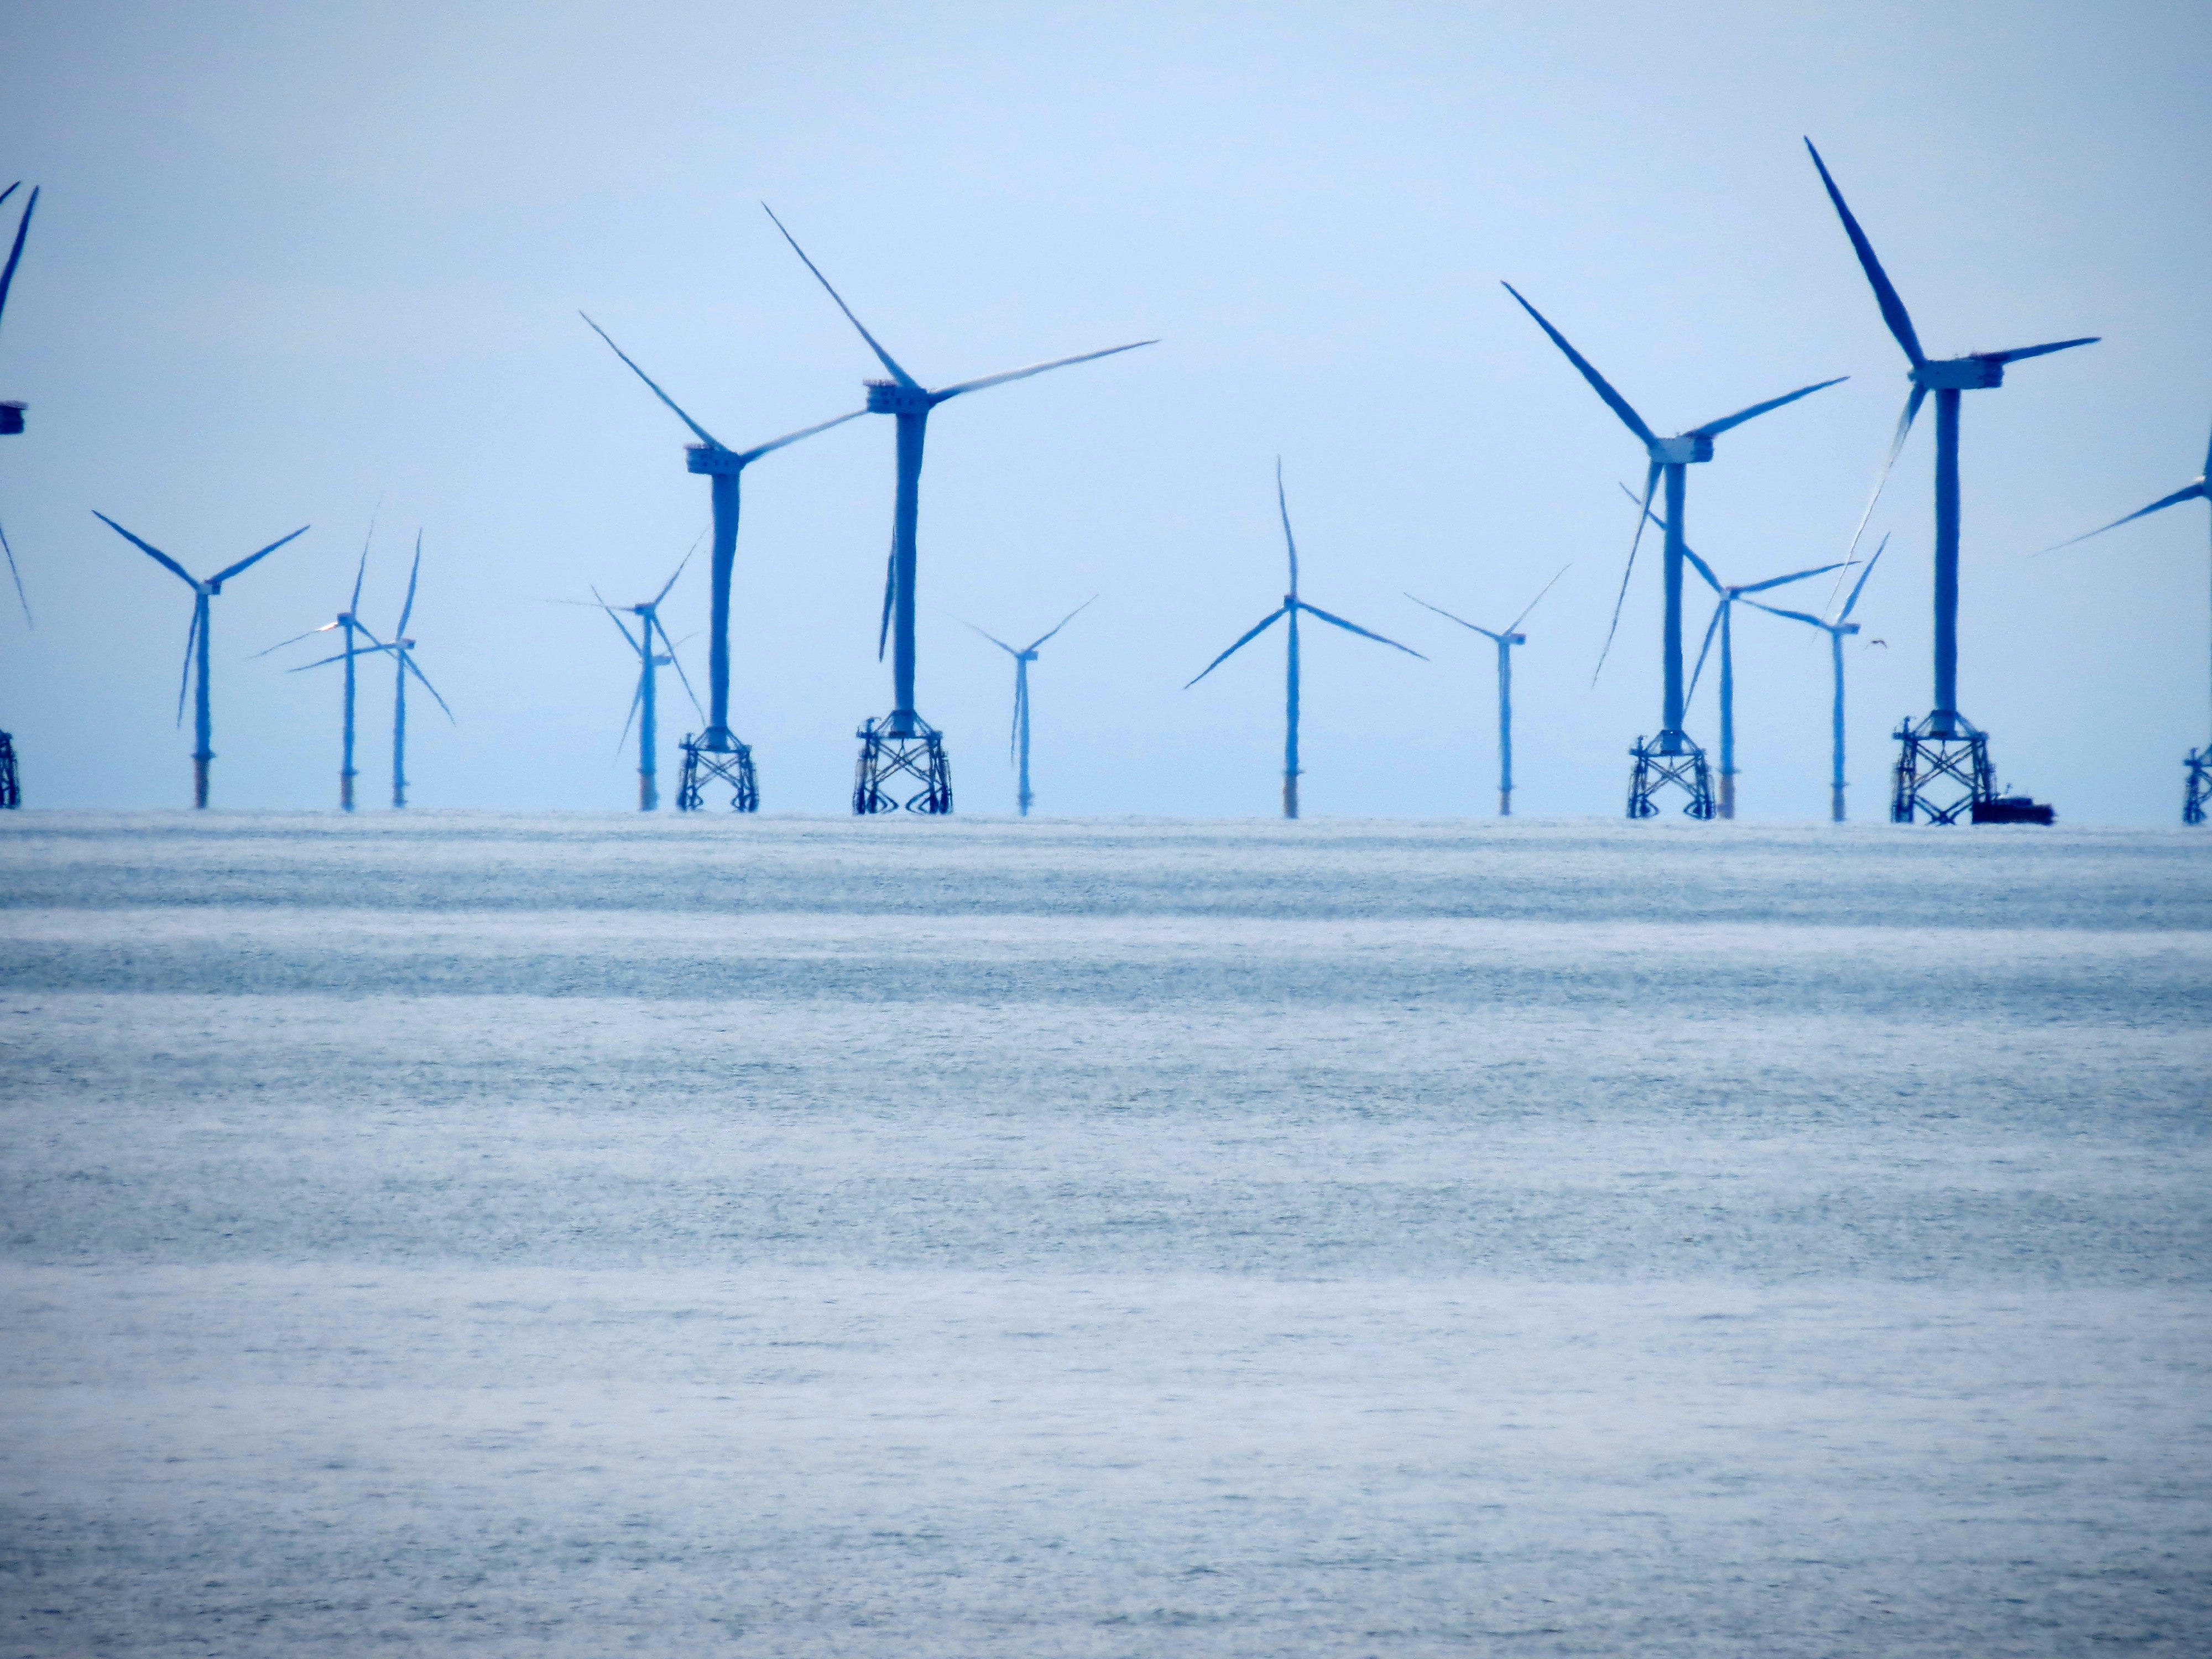
windmill, wind, environment, line, machine, environmental, electricity, generator, energy, alternative, power, wind farm, turbines, renewable, wind turbines